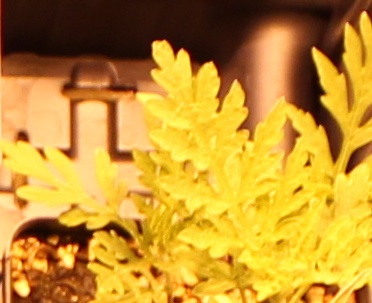
Label: Ragweed